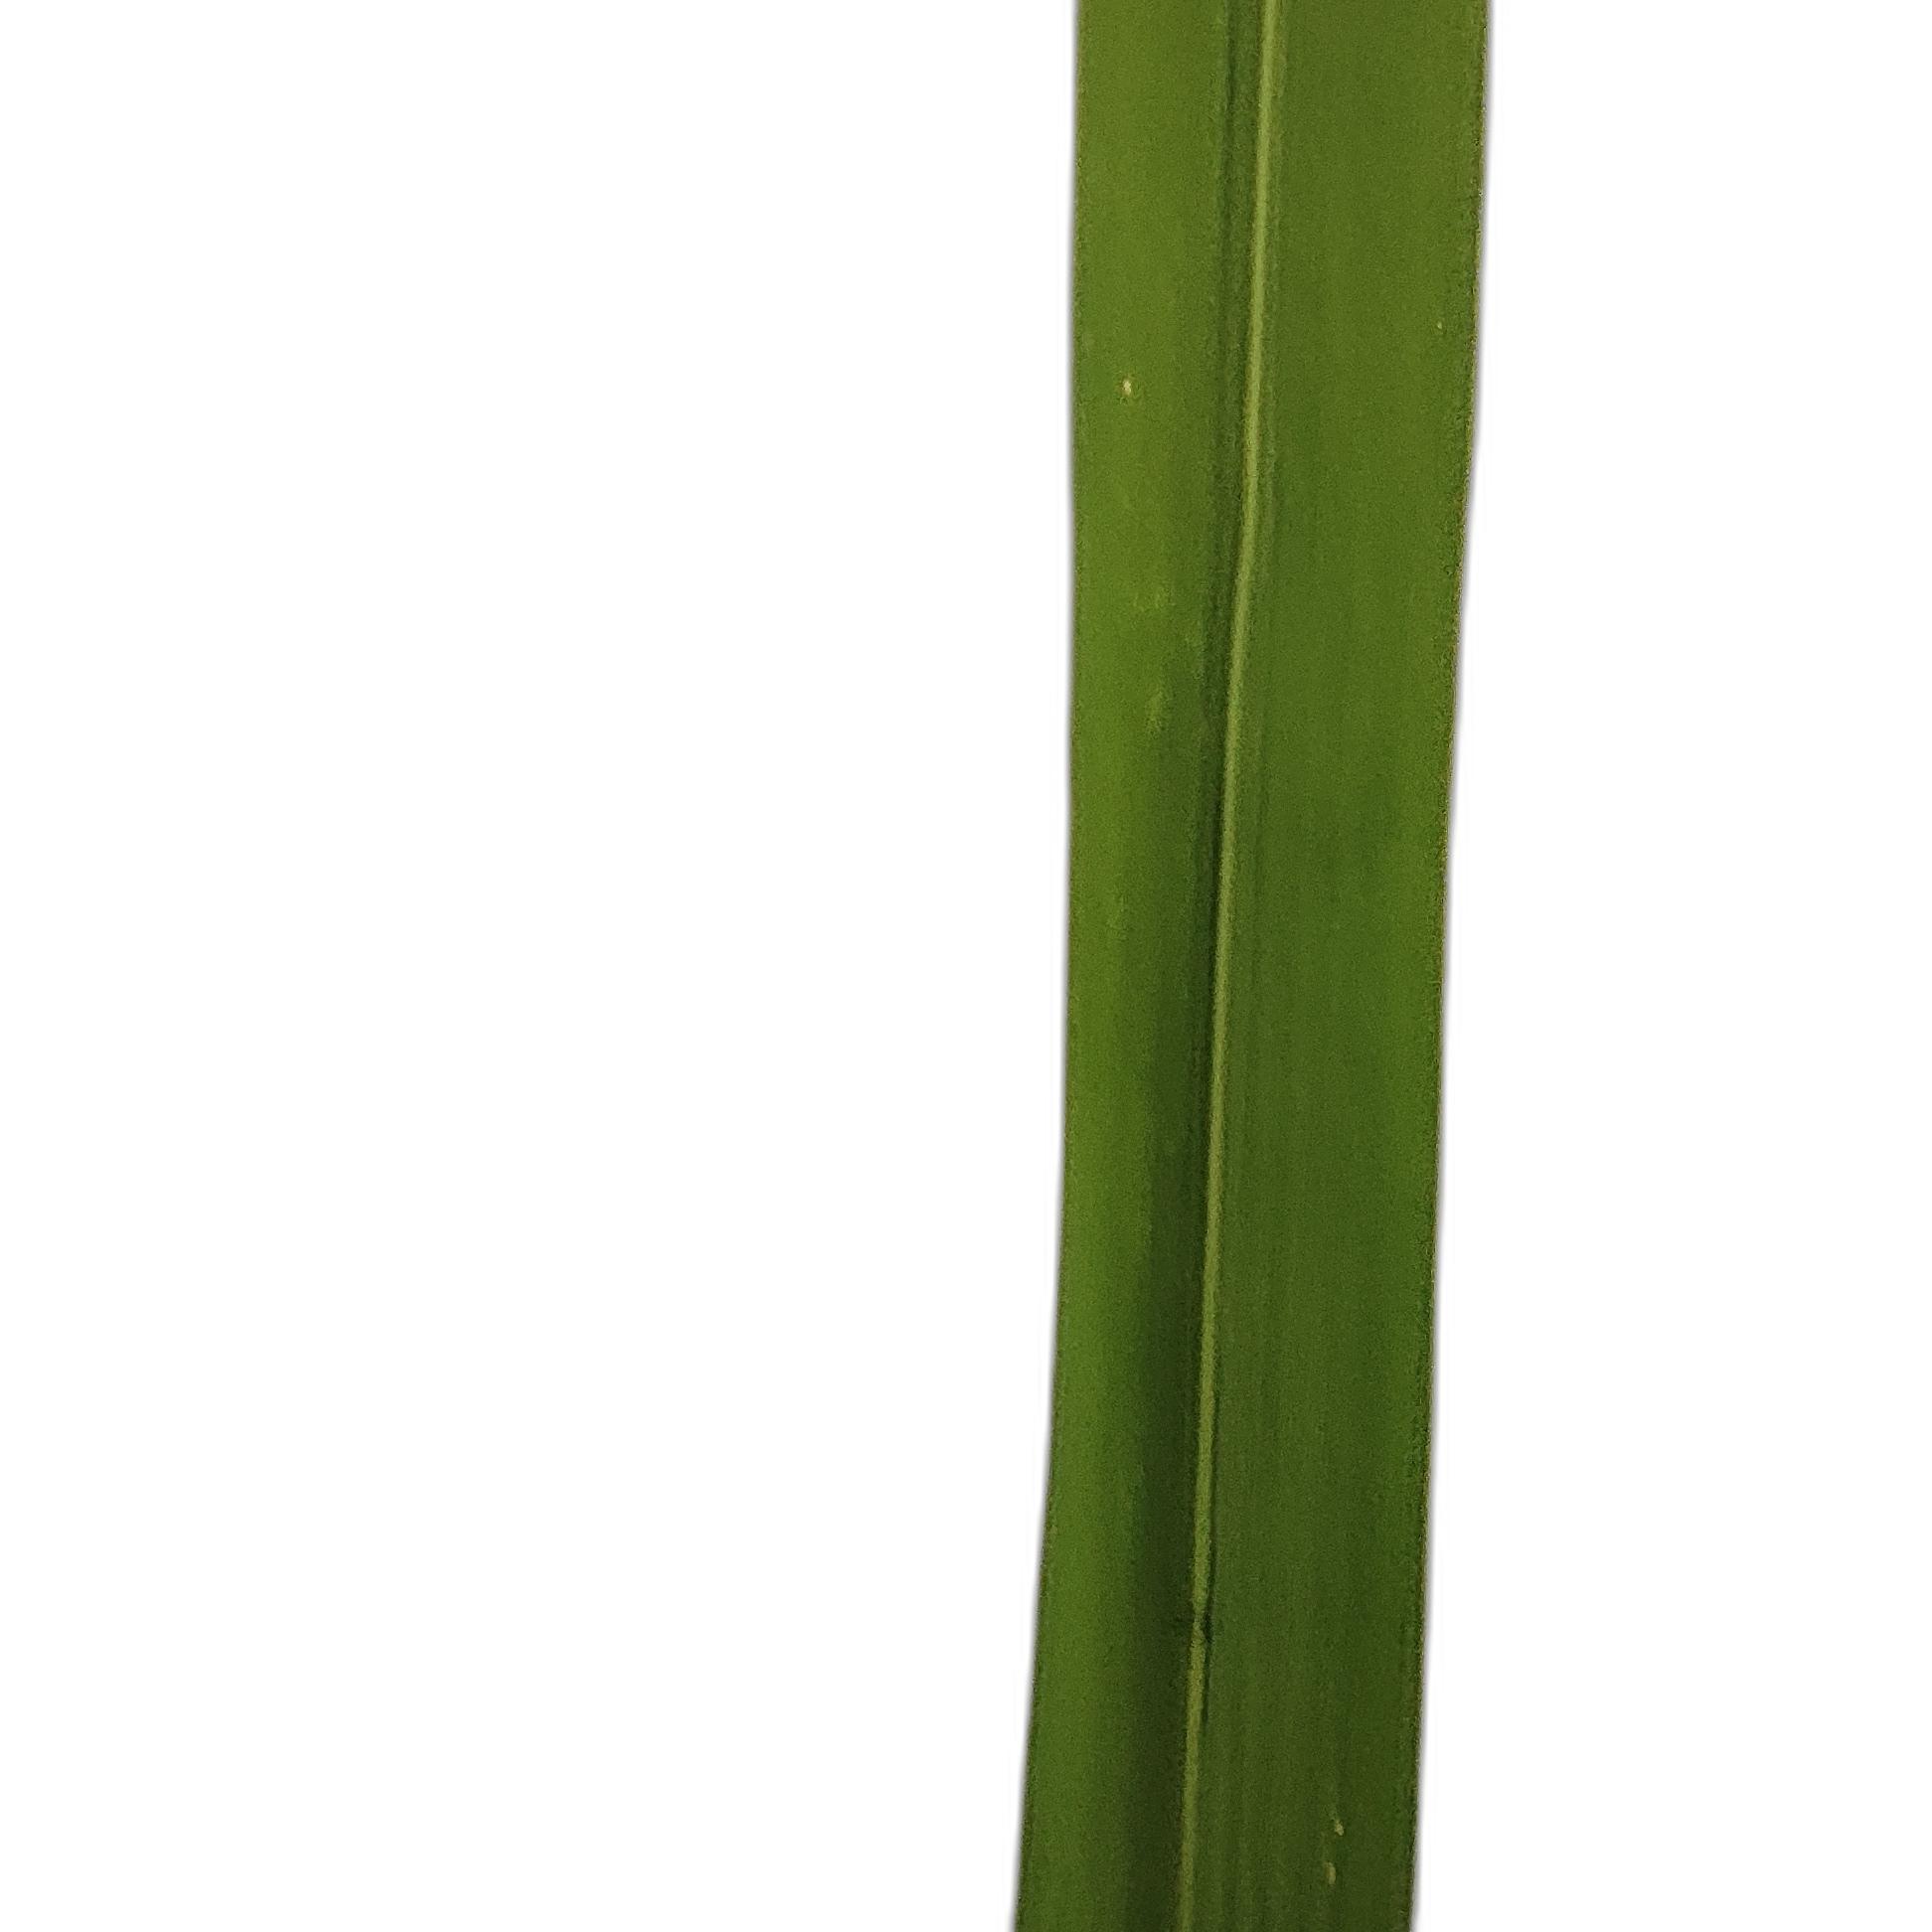
Label: Healthy